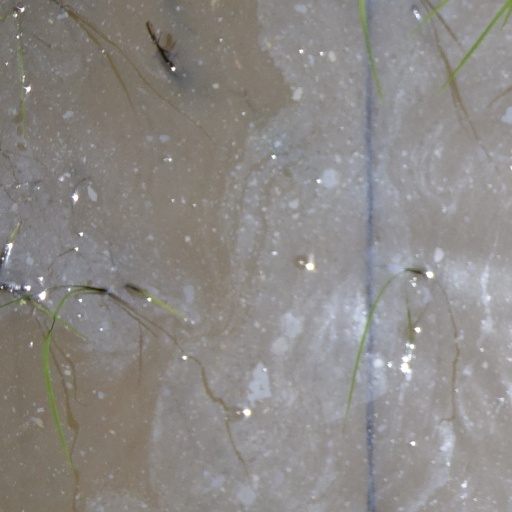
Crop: rice